Locos por la música

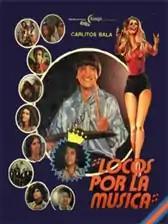

Locos por la música is a 1980 Argentine film directed by Enrique Dawi. It was released in 1980.